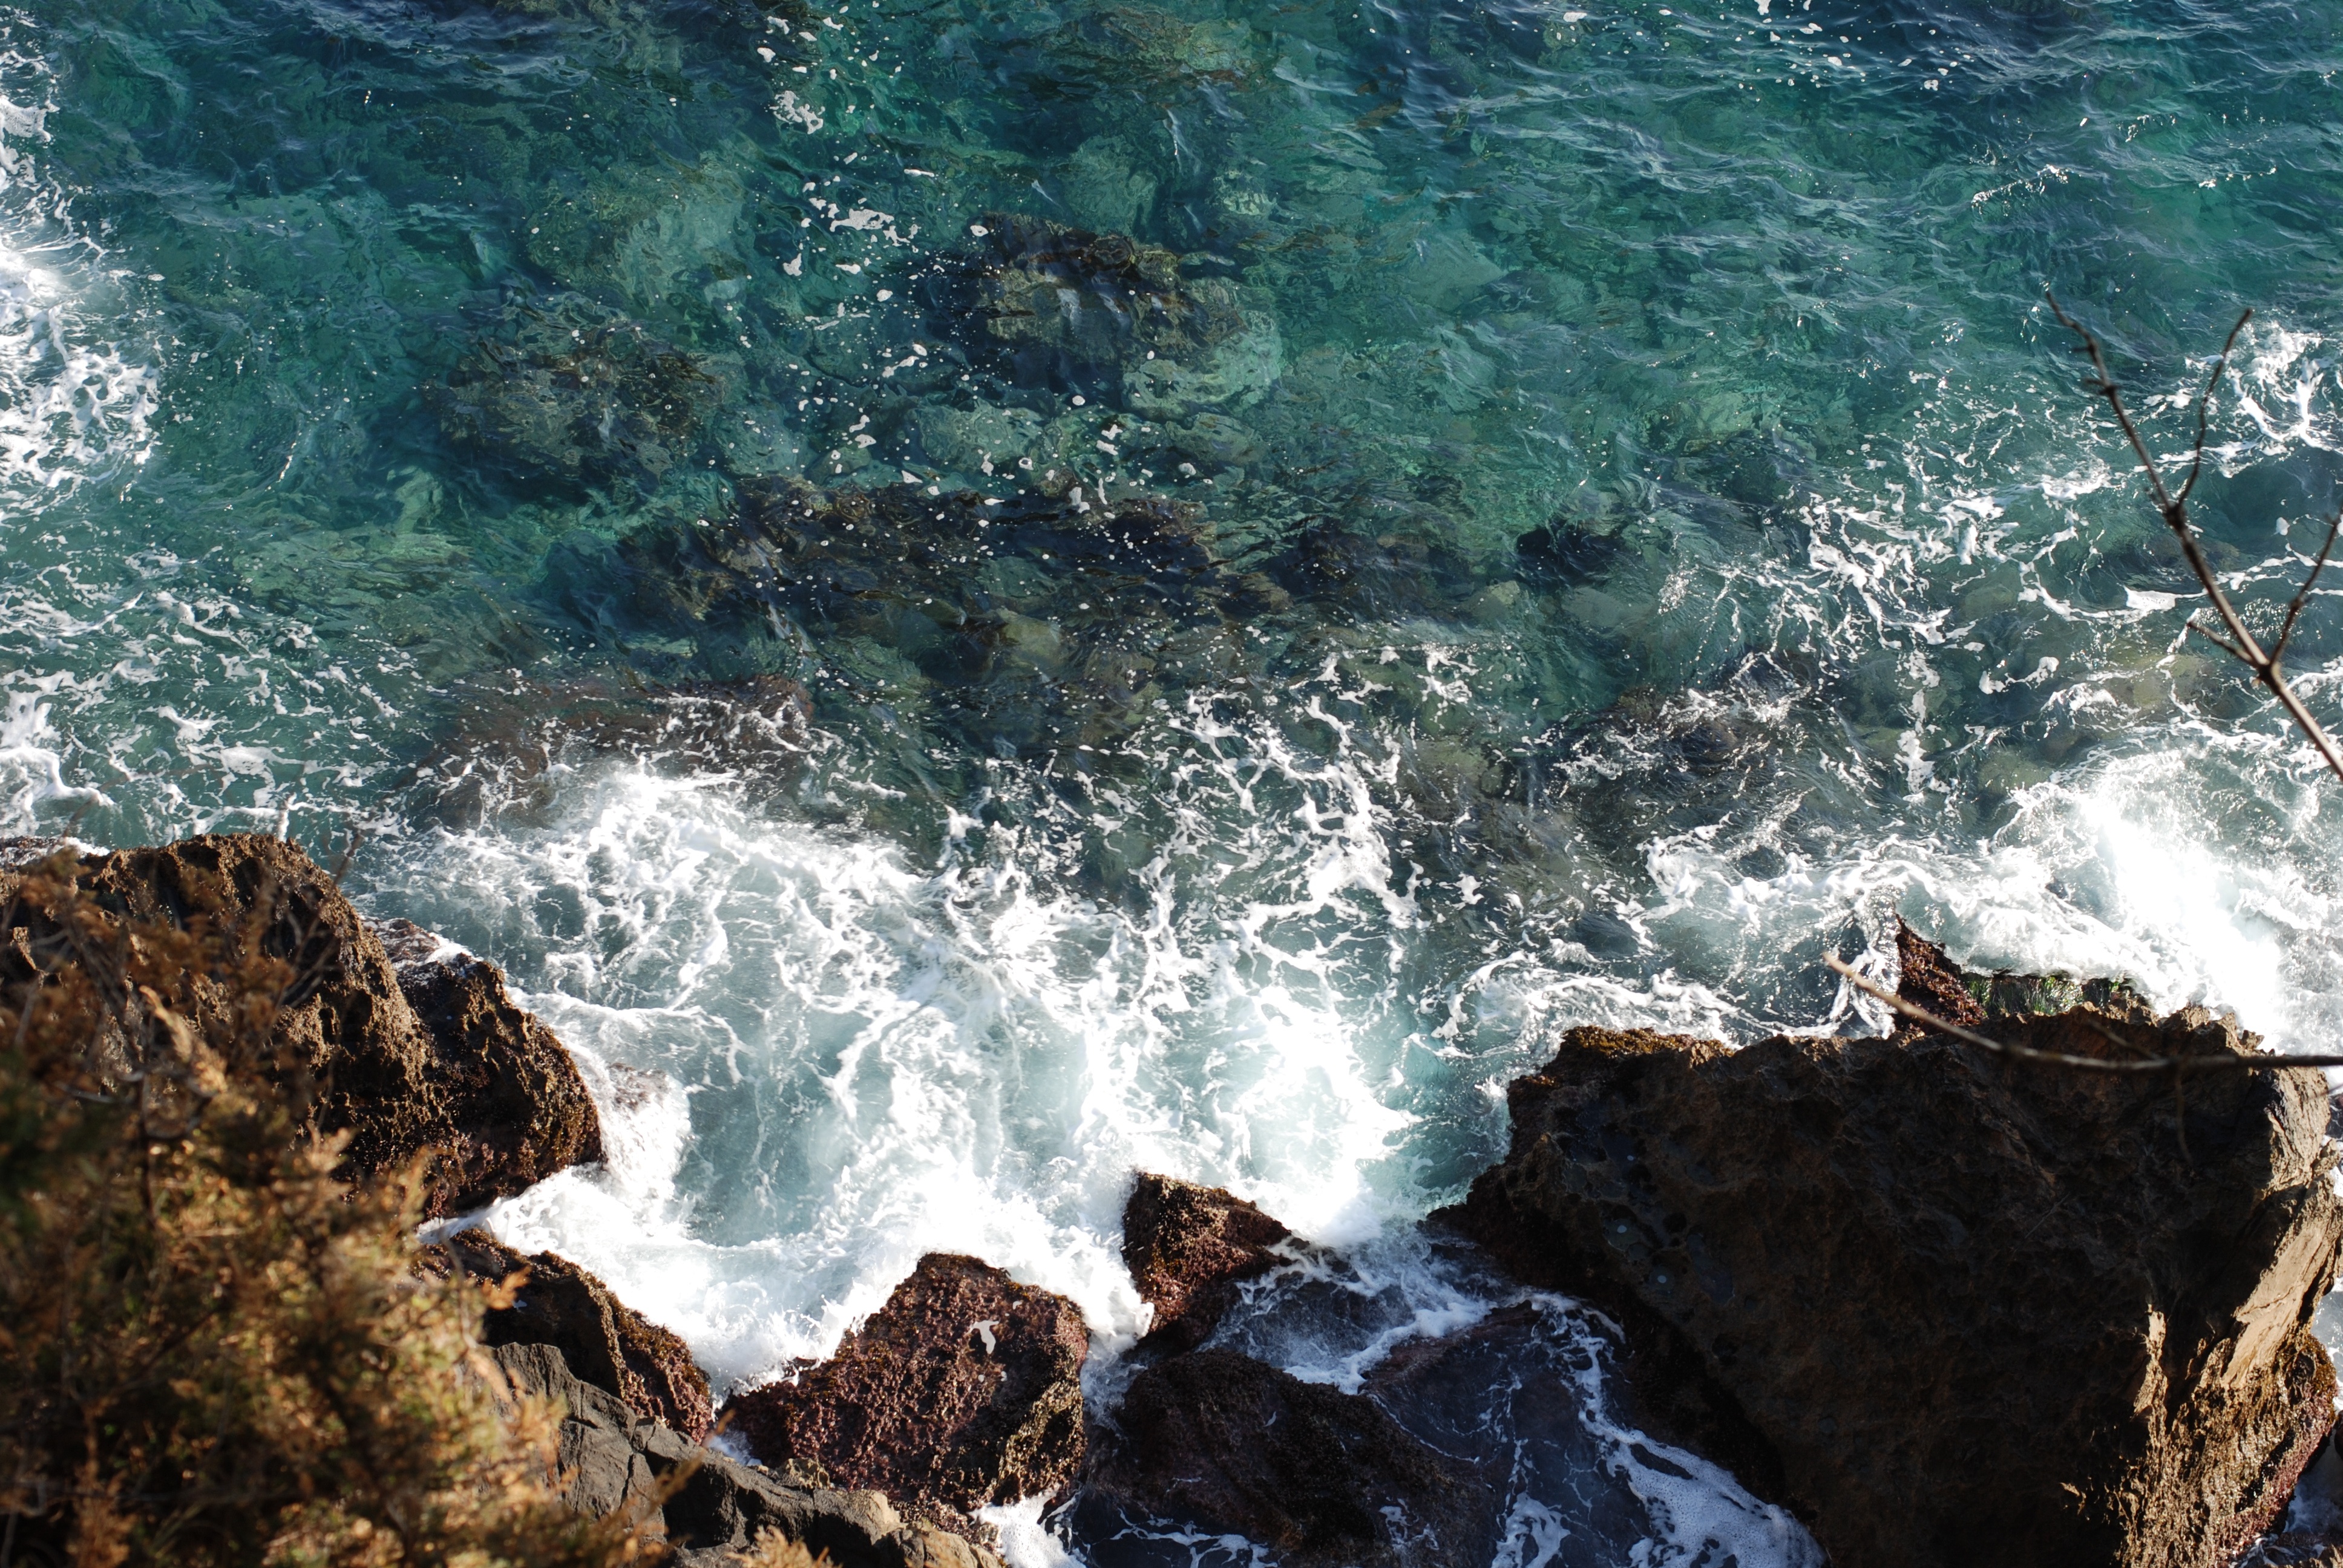
beach, sea, coast, water, rock, ocean, shore, wave, cliff, bay, rapid, terrain, body of water, water feature, landform, wind wave, muk ho